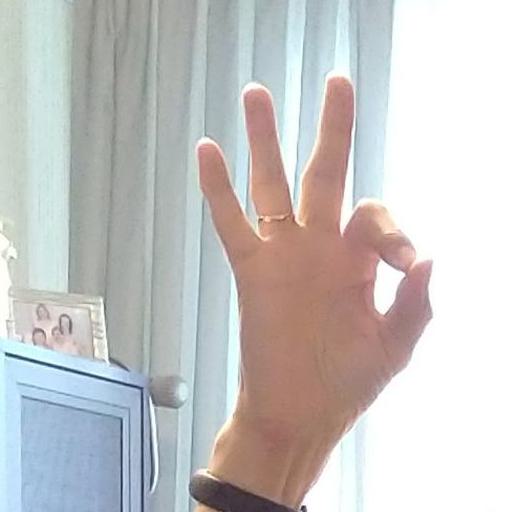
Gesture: ok